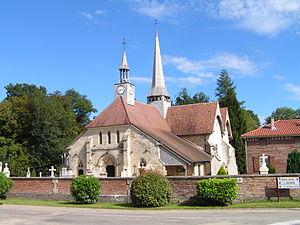
Rives Dervoises est, depuis le 1ᵉʳ janvier 2016, une commune nouvelle française située dans le département de la Haute-Marne, en région Grand Est.
L'église Notre-Dame-en-sa-Nativité de Puellemontier est une église de style classique située à Puellemontier, en France.
Puellemontier est une ancienne commune française située dans le département de la Haute-Marne, en région Champagne-Ardenne.